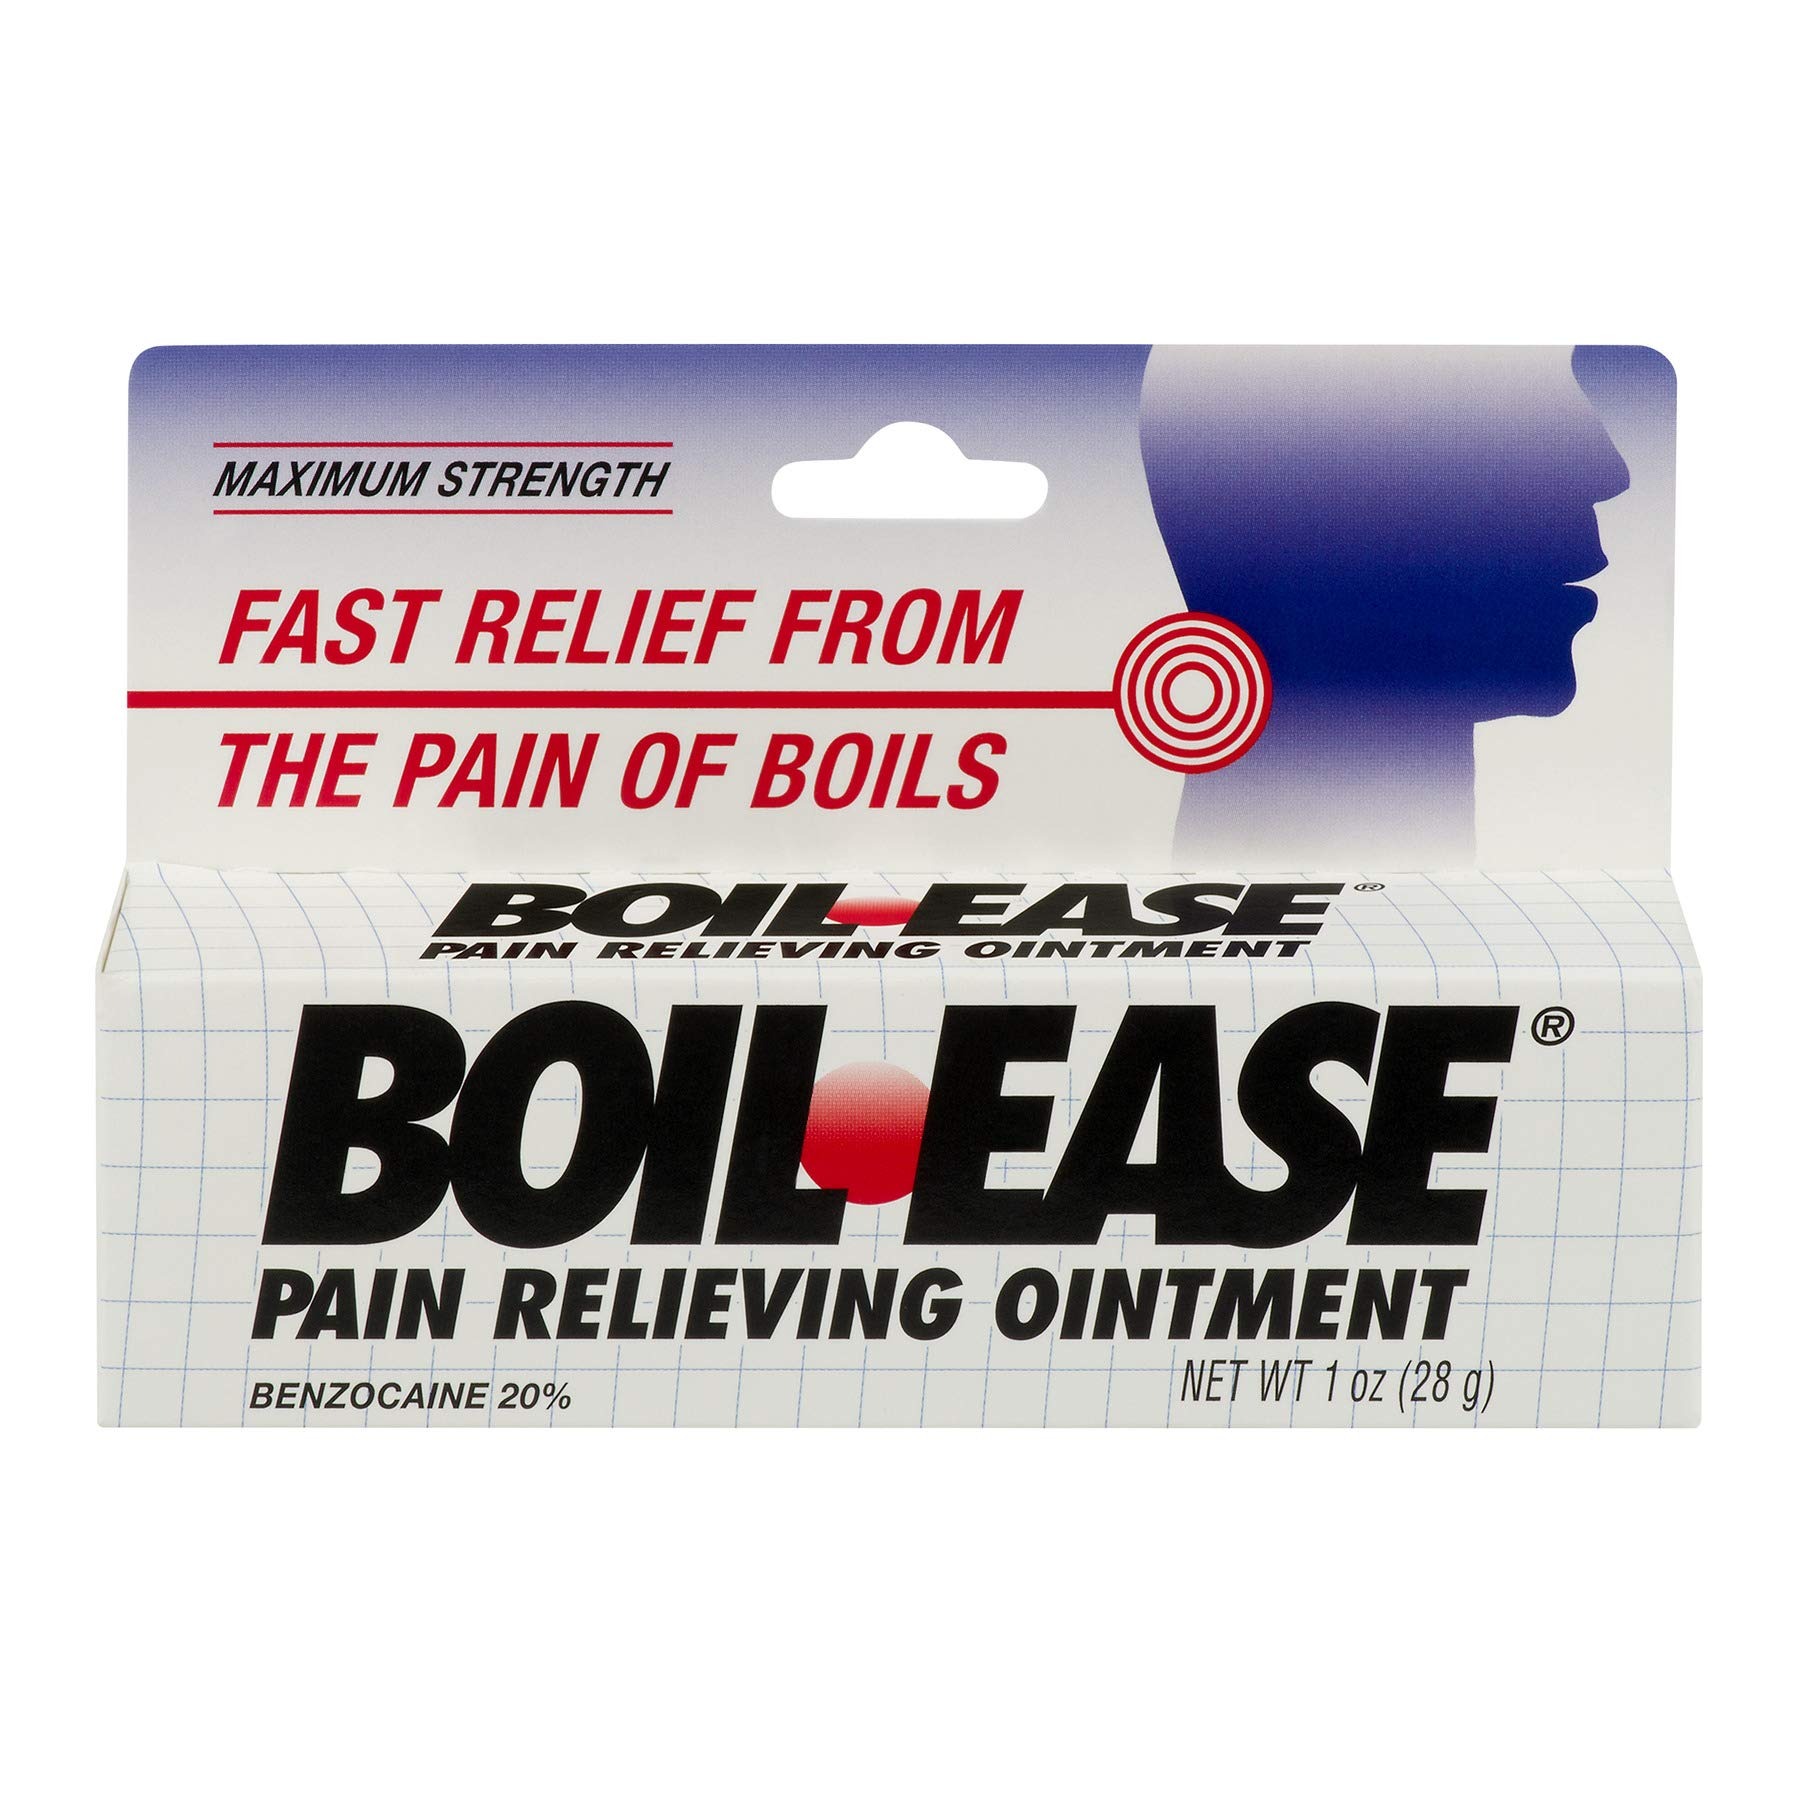
Item Name: Boil-Ease Pain Relieving Ointment-1, oz.
Product Description: <p>Fast, Maximum Strength&nbsp;Relief from the pain of boils.&nbsp; Clinically Proven.</p>
Value: 1.0
Unit: ounce

Price: 7.93